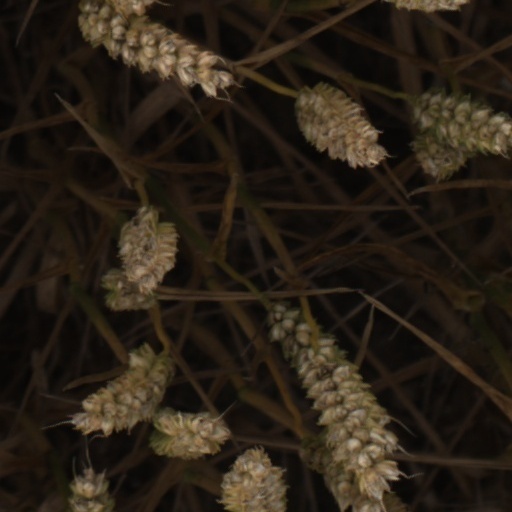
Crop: wheat